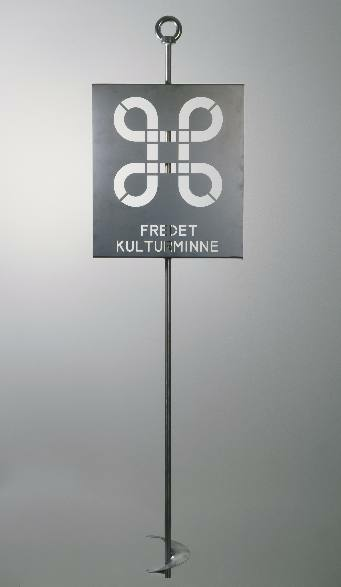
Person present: No